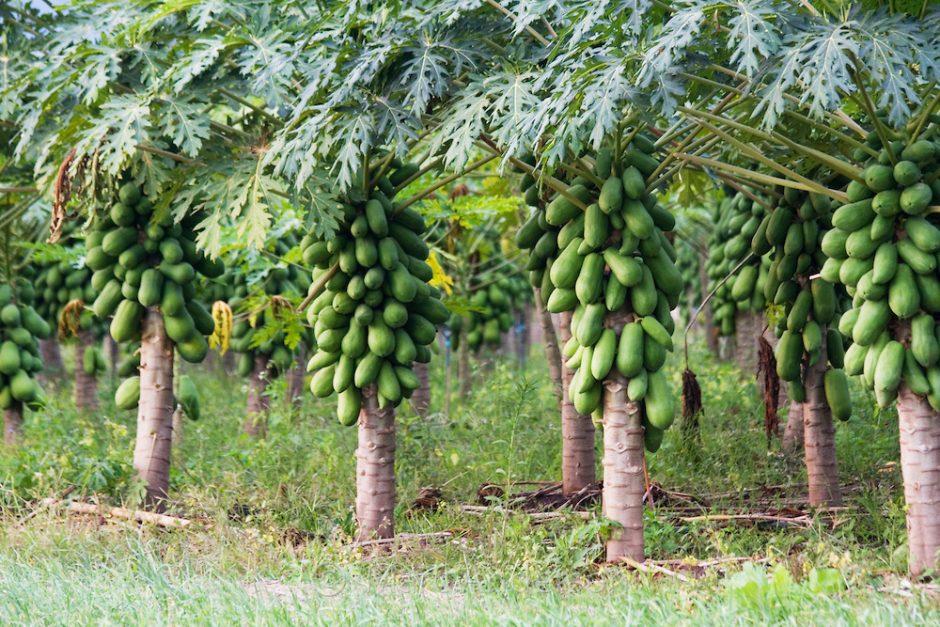
Miti ya mipapai imepangwa kwa safu nadhifu, kila mti ukiwa na mapapai mabichi yanayoning'inia kwenye mashina; majani makubwa ya kijani yanatengeneza kivuli juu ya matunda, yakionyesha afya bora ya mimea.